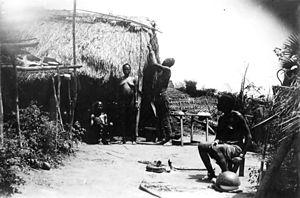
Mayumbe
Le chemin de fer Congo-Océan est un établissement public de la République du Congo qui exploite un réseau de chemin de fer de 885 km, à l'écartement de 1 067 mm.